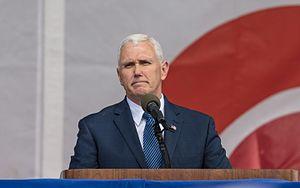
Michael Richard Pence, plus connu sous le nom de Mike Pence, né le 7 juin 1959 à Columbus, est un homme d'État américain, 48ᵉ et actuel vice-président des États-Unis.